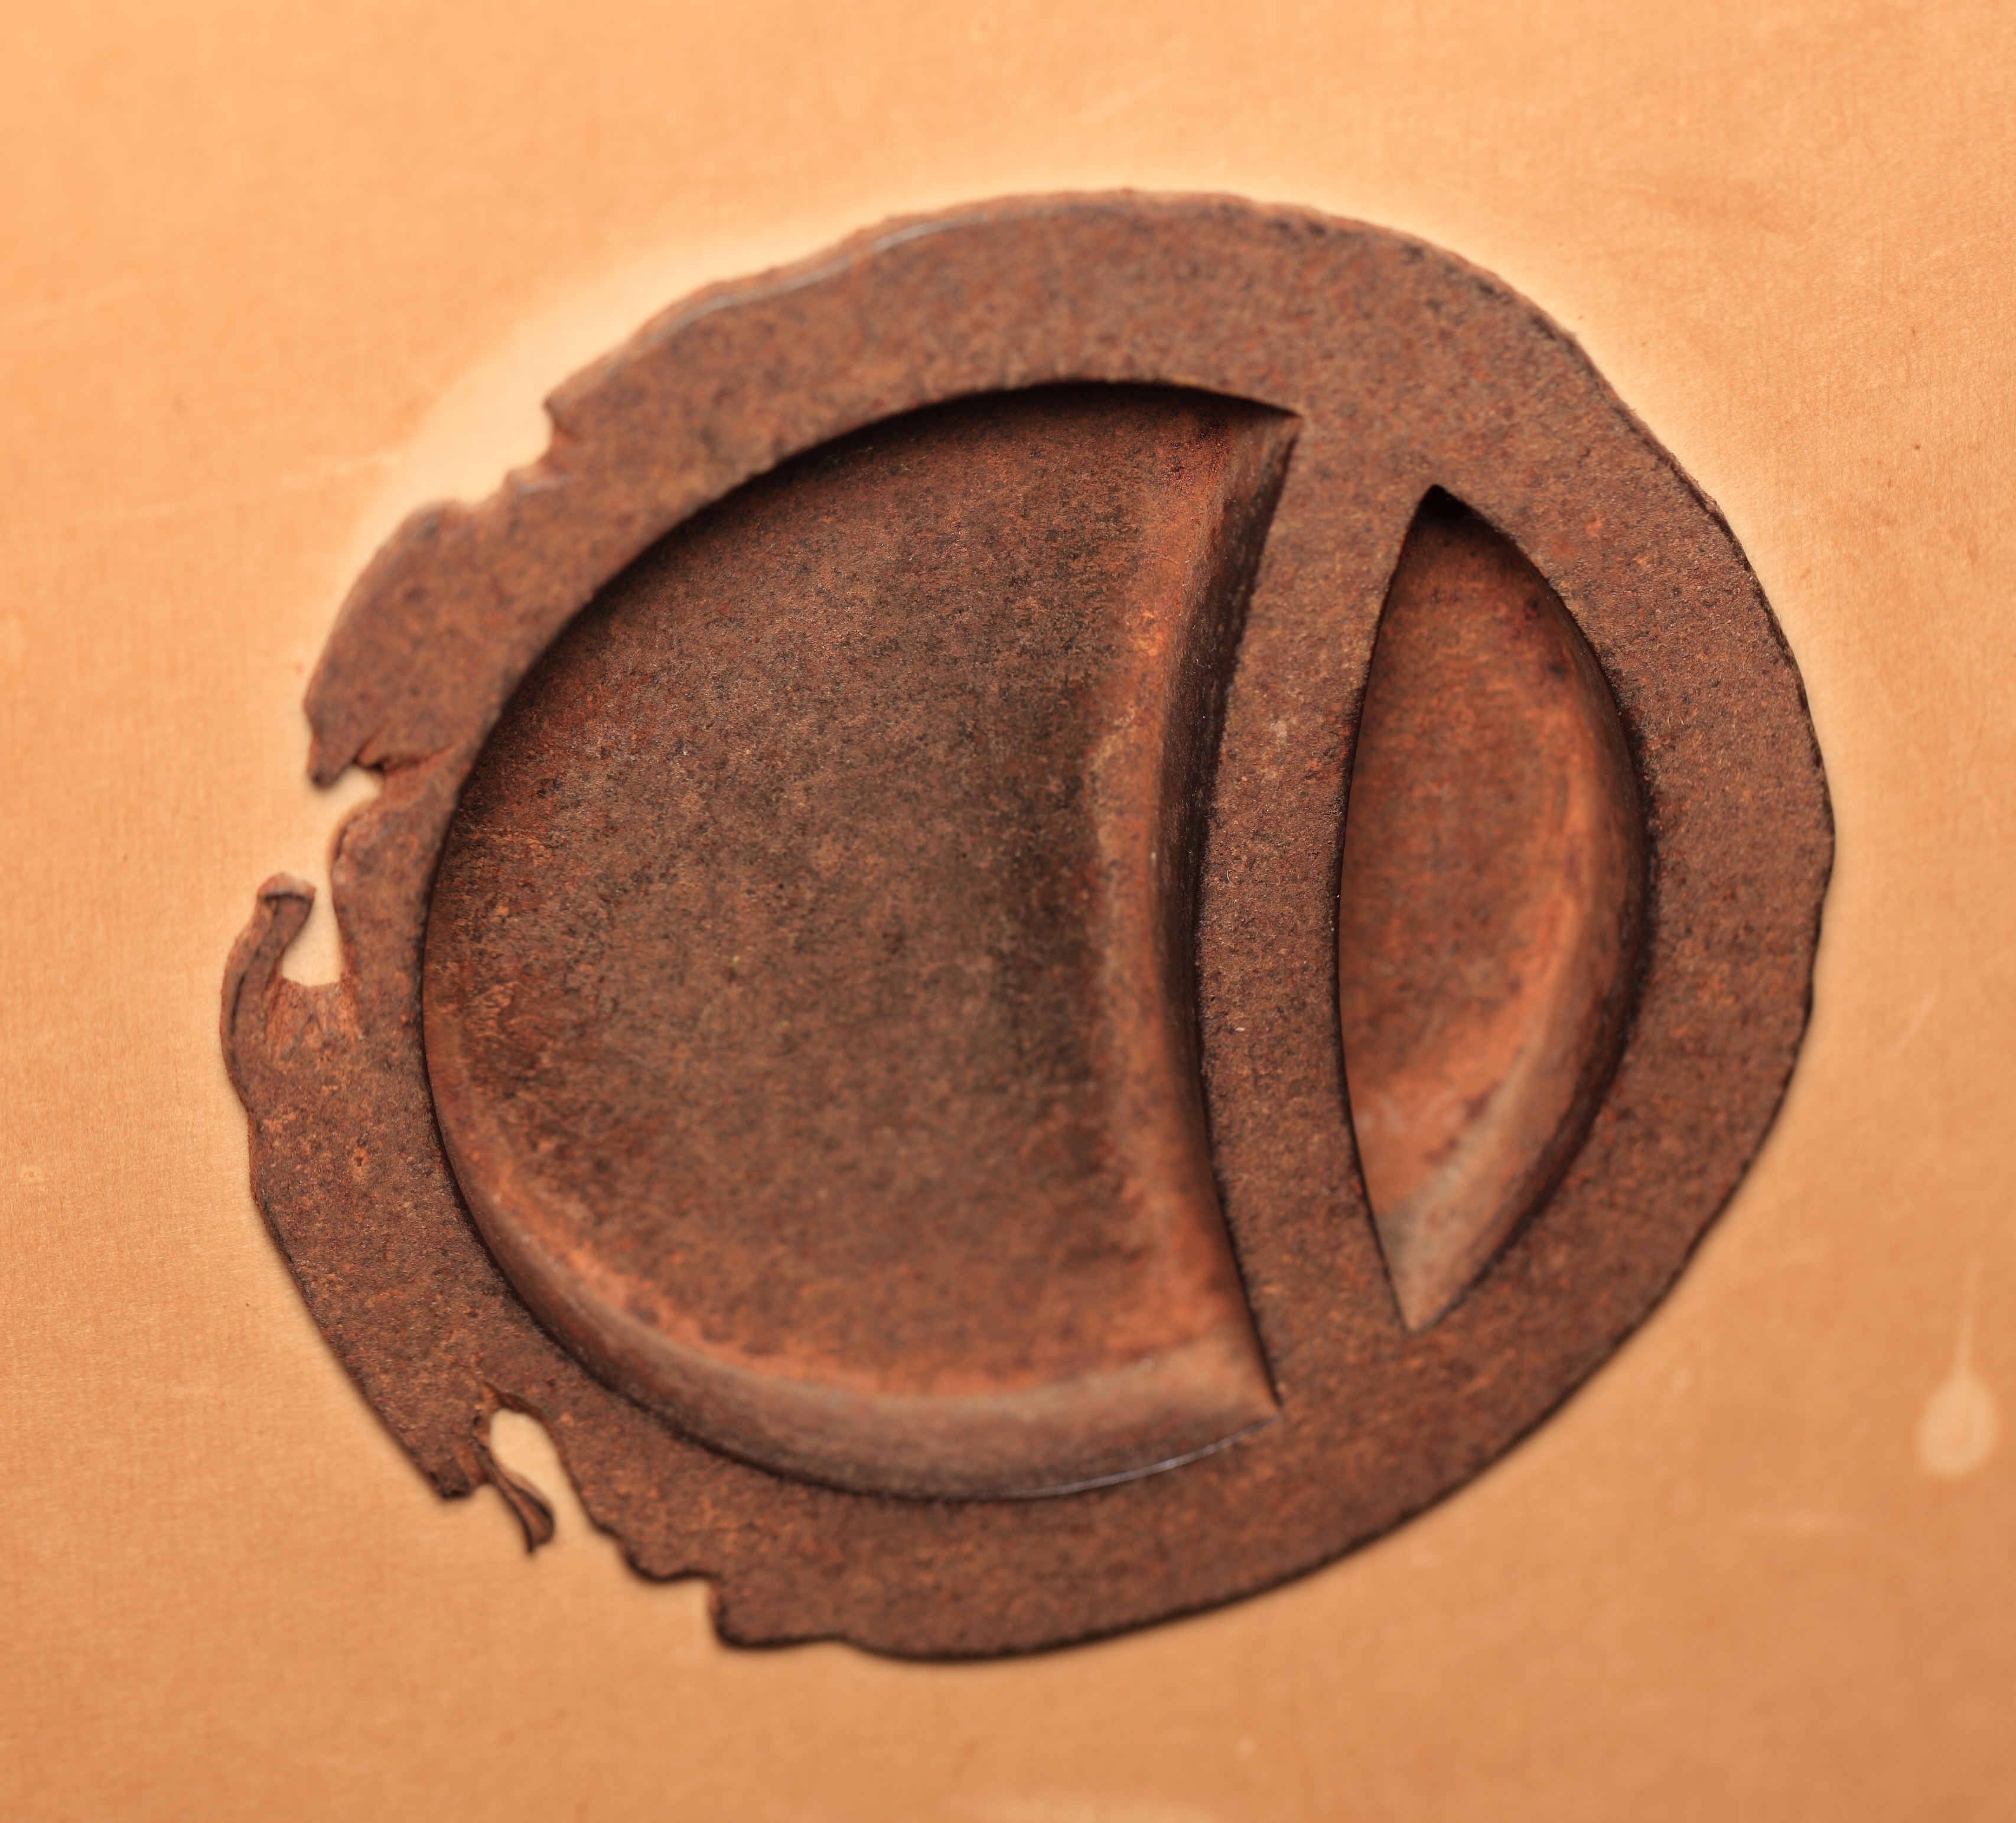
wood, high, museum, brown, circle, human body, memorial, eye, 5d, hires, organ, markii, hi, res, resolution, doorknob, saitama, hikigun, tohyama, hikite, kawajimamachi